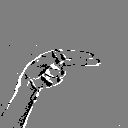
ASL letter: h